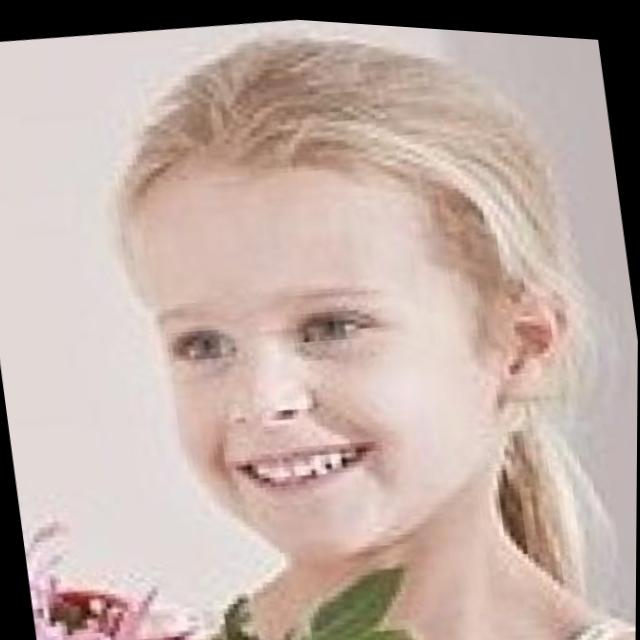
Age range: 0-12